Patna

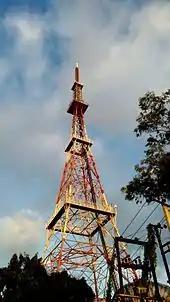

Patna has a humid subtropical climate under the Köppen climate classification: (Cwa) with sweltering summers from late March to June, the monsoon season from late June to late September and chilly winter nights and foggy or sunny days from November to February. Highest temperature ever recorded was in the year 1966, the lowest ever was on 9 January 2013, and highest rainfall was in the year 1997.